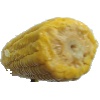
Label: Corn 1